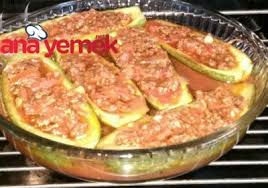
Yemek: karniyarik